Charles W. Upham

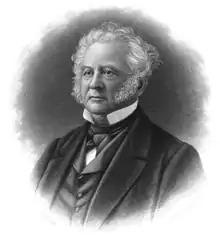

Charles Wentworth Upham (May 4, 1802 – June 15, 1875) was a U.S. Representative from Massachusetts. Upham was also a member, and President of the Massachusetts State Senate, the 7th Mayor of Salem, Massachusetts, and twice a member of the Massachusetts State House of Representatives. Upham was the cousin of George Baxter Upham and Jabez Upham. Upham was later a historian of Salem and the Salem Witch Trials of 1692 when he lived there.